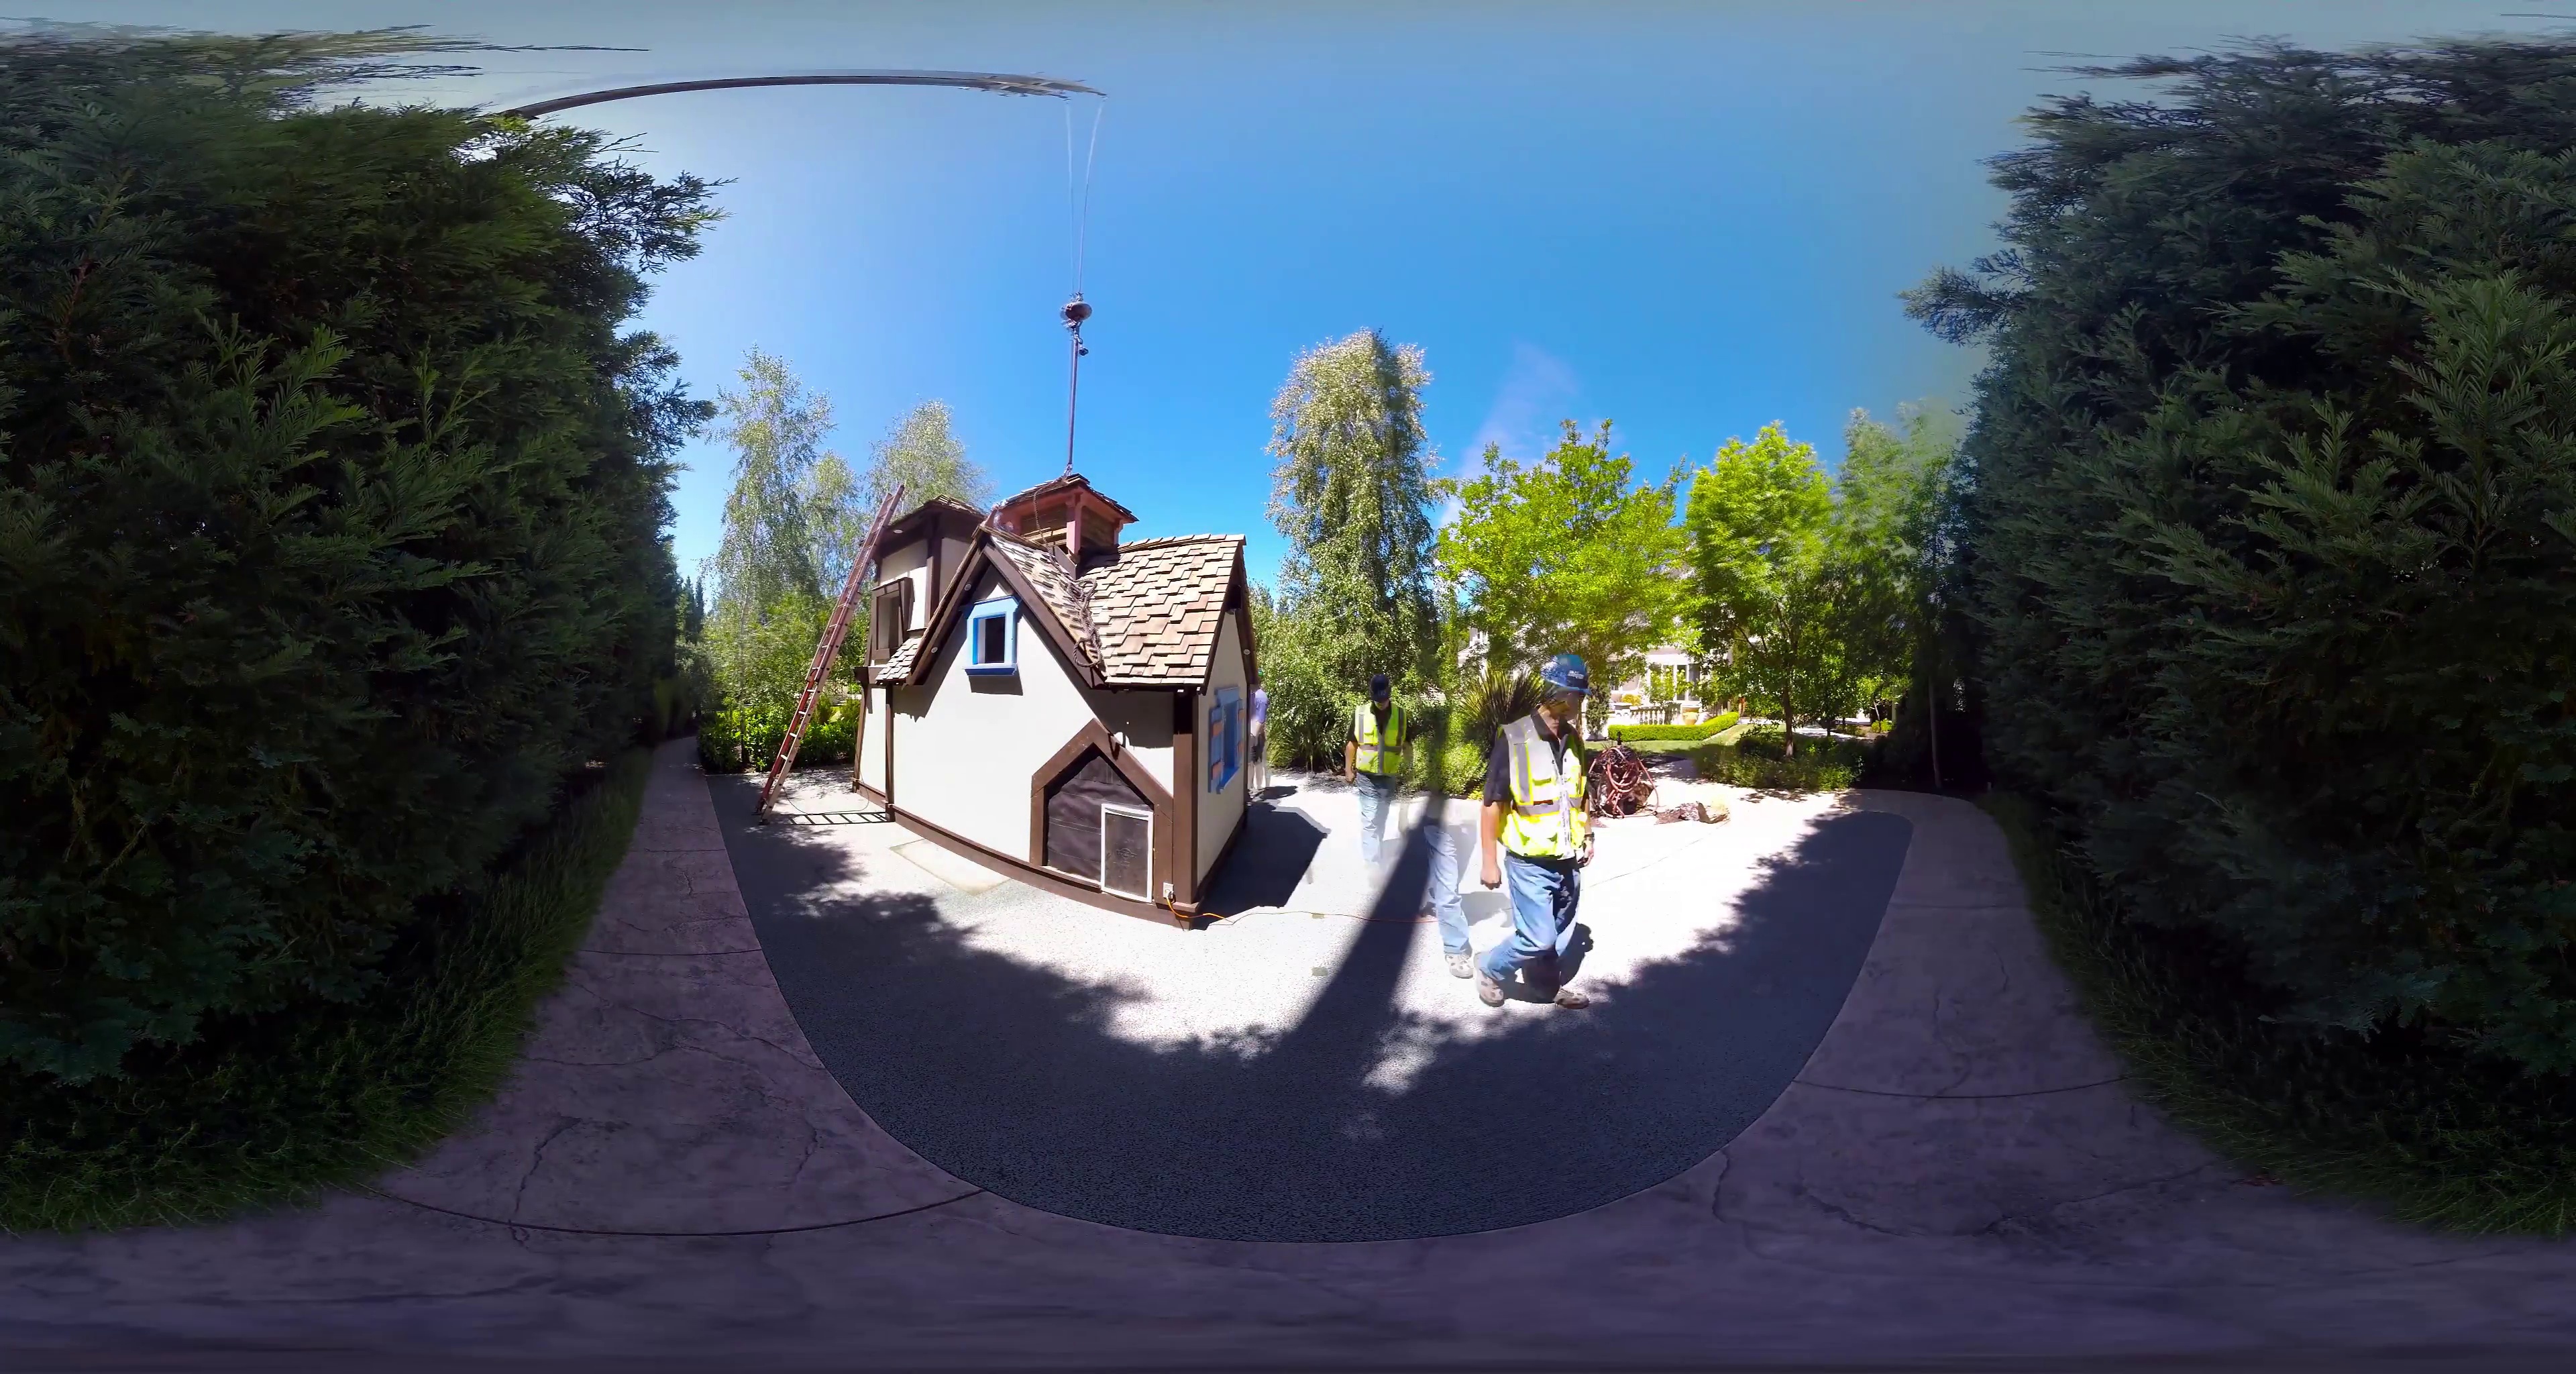
Referred object: the ladder leaning against the small house

Referred object: turn left to find the small playhouse

Referred object: the ladder leaning against the left side of the playhouse